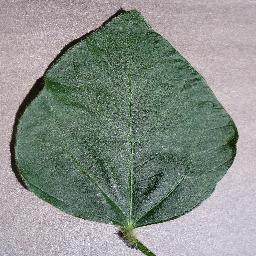
Label: Soybean___healthy